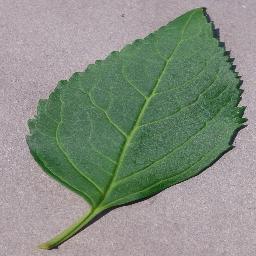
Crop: cherry
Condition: (including_sour)_healthy